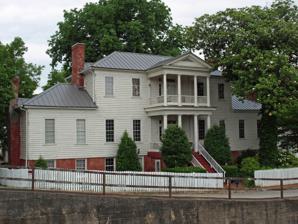
Building: Dancy–Polk House
Country: United States of America
Year built: 1829
Historic house in Alabama, United States United States historic place Dancy–Polk House U.S. National Register of Historic Places Alabama Register of Landmarks and Heritage The house in June 2013 Show map of Alabama Show map of the United States Location 901 Railroad St., Decatur, Alabama Coordinates 34°36′53″N 86°59′7″W / 34.61472°N 86.98528°W / 34.61472; -86.98528 Built 1829 ( 1829 ) Architectural style Georgian NRHP reference No. 80000732 Significant dates Added to NRHP April 28, 1980 Designated ARLH October 11, 1978 The Dancy–Polk House (also known as the Col. Francis Dancy House ) is a historic residence in Decatur, Alabama .  The house was built in 1829 for Colonel William Francis Dancy, an early settler in the area, who later moved to Franklin, LA.  It is the oldest building in Decatur, and one of only four to survive the Civil War (the others being the Old State Bank , the Rhea–McEntire House , and the Todd House in the Bank Street–Old Decatur Historic District ).  Dancy came to North Alabama from southern Virginia , and built a Georgian house popular in his homeland.  The two-story frame house has a double-height portico with four Doric columns on each level. The house was listed on the Alabama Register of Landmarks and Heritage in 1978 and the National Register of Historic Places in 1980. References Wikimedia Commons has media related to Dancy-Polk House .